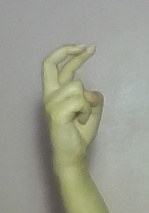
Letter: zay